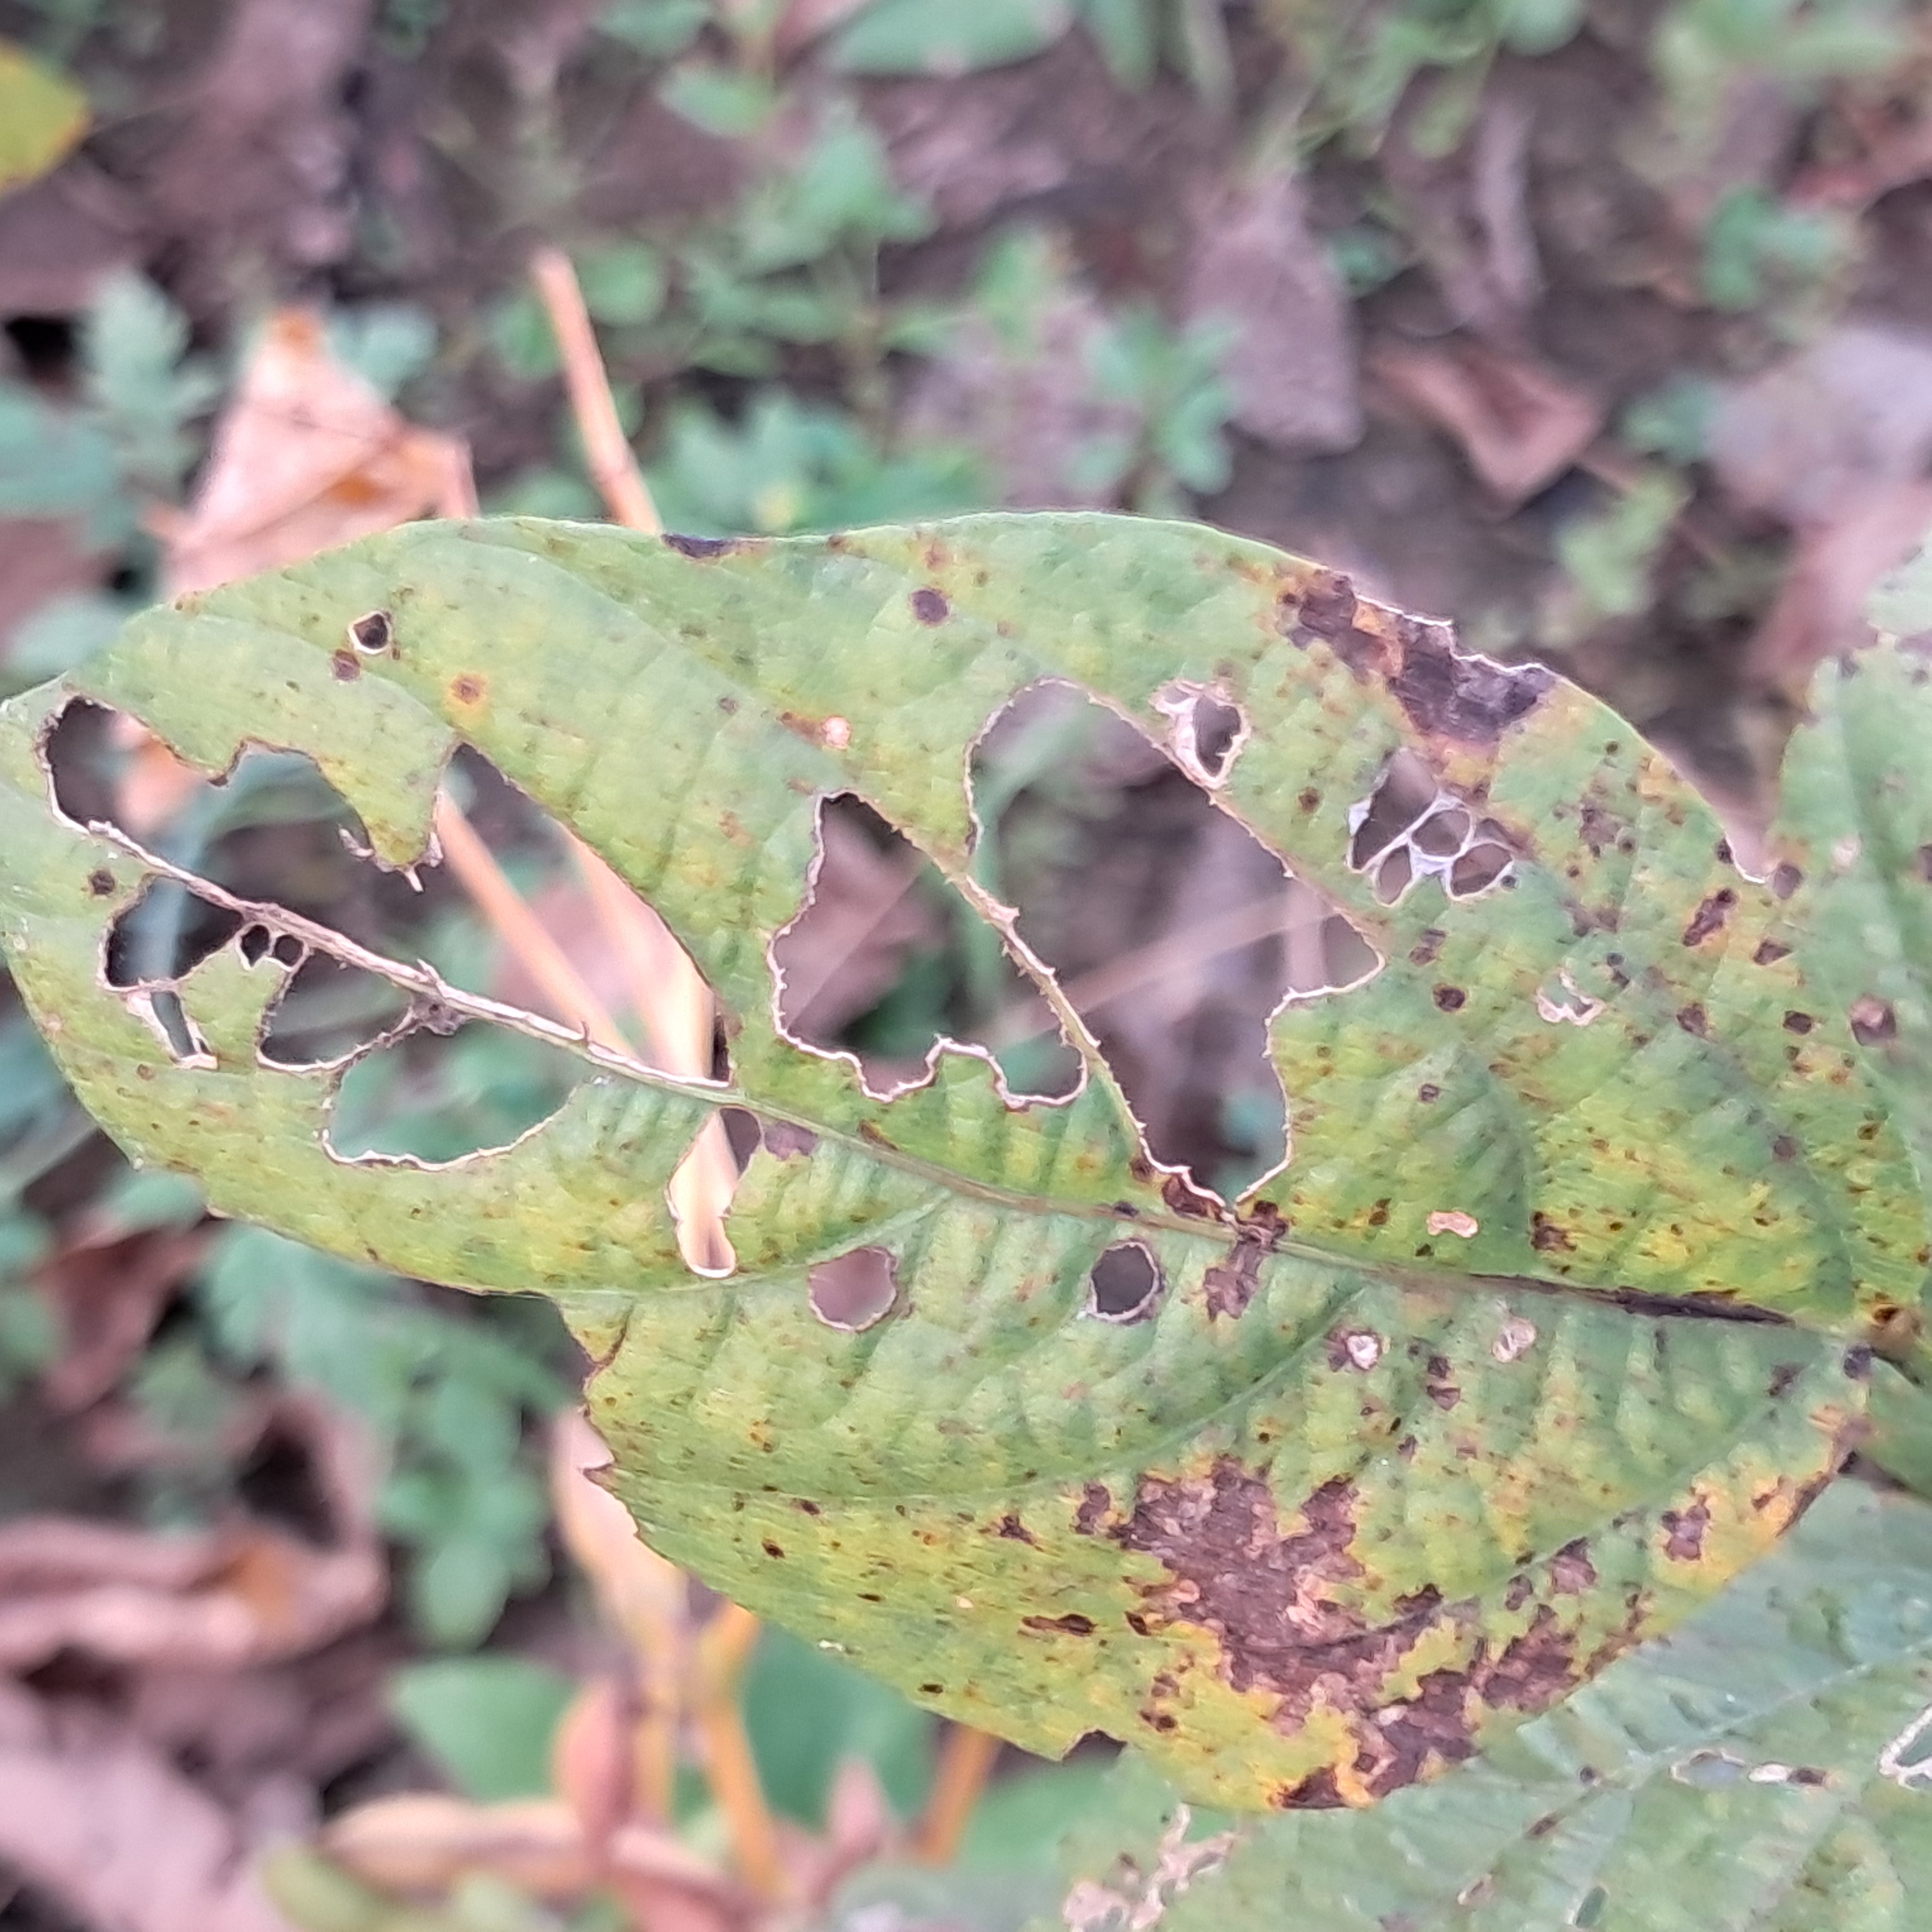
Label: Rust